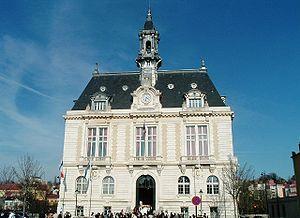
Hôtel de ville de Corbeil-Essonnes (91)
Corbeil-Essonnes est une commune française située à vingt-neuf kilomètres au sud-est de Paris, dans le département de l’Essonne en région Île-de-France, issue de la fusion en 1951 des communes de Corbeil et d'Essonnes.
Serge Dassault, né Serge Bloch le 4 avril 1925 et mort le 28 mai 2018 à Paris, est un industriel, homme d'affaires et homme politique français.